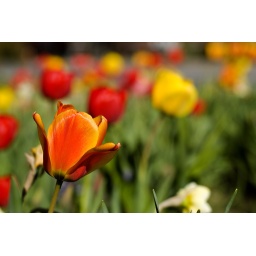
I have a photographer friend that tells me that taking pictures of flowers is like &amp;quot;shooting fish in a barrel.&amp;quot; Bang!